The Girl (2012 TV film)

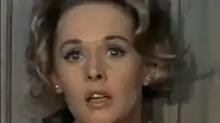
Tippi Hedren, seen here in a trailer for "The Birds", was described as "absolutely thrilled" that Sienna Miller had been cast to play her.

"The Girl" is based on Donald Spoto's 2009 book, "Spellbound by Beauty: Alfred Hitchcock and His Leading Ladies", which examines the relationships between Alfred Hitchcock and the female stars of his films. Spoto wrote that Hitchcock attempted to turn Tippi Hedren (star of "The Birds" and "Marnie") into his perfect woman, choosing the clothes and lipstick he thought she should wear. Hedren told Spoto that Hitchcock fantasised about running off with her.